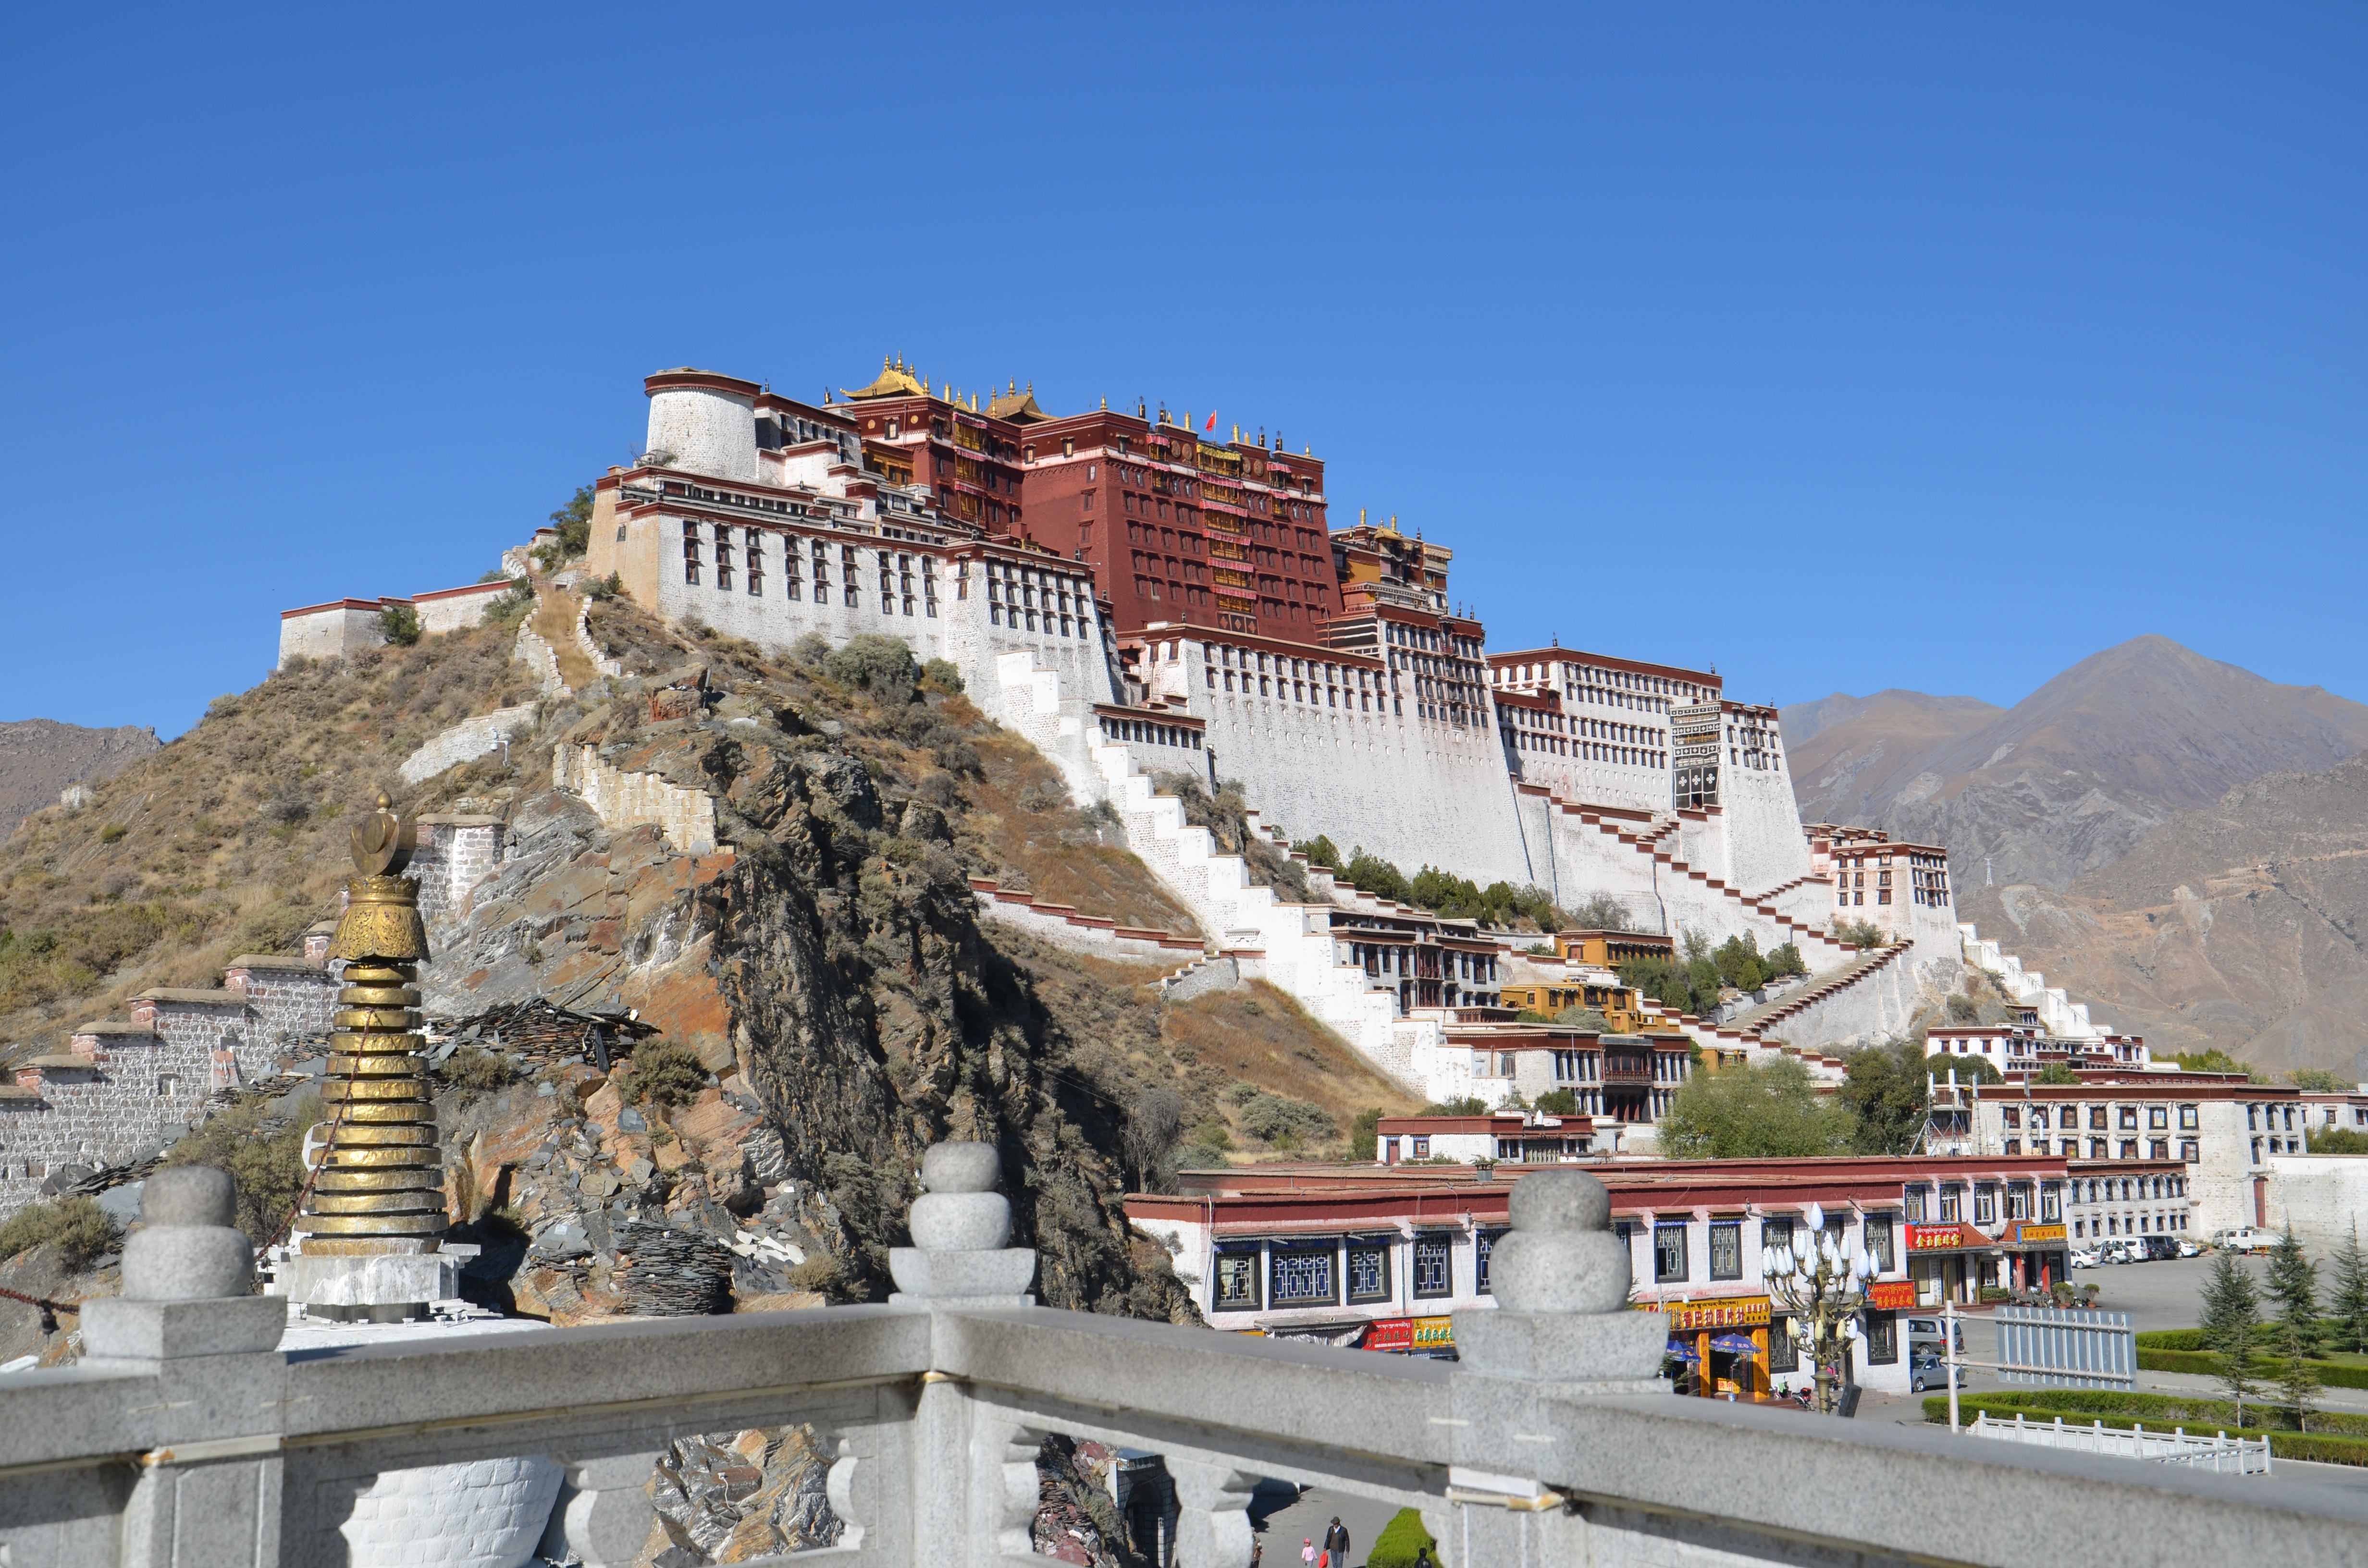
mountain, town, building, mountain range, vacation, travel, village, landmark, tourism, tibet, temple, faith, monastery, lhasa, tours, the potala palace